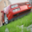
Label: automobile